Adventurers (Seventh-day Adventist)

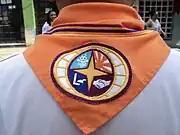
Master Guide neckerchief Adventurer Club

The Adventurer Club is a program for young children created by the Seventh-day Adventist Church (SDA) in 1972, similar to Scouting.